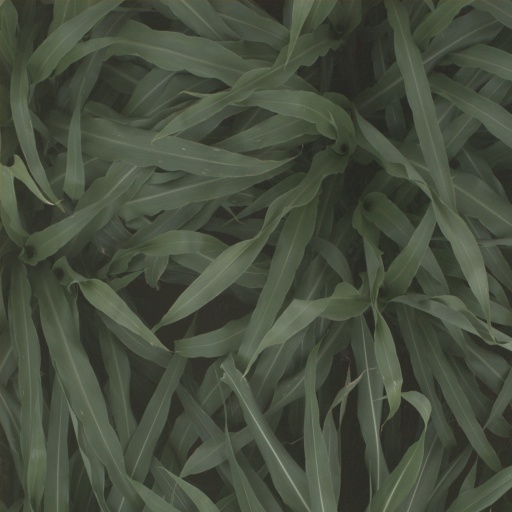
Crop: sorghum